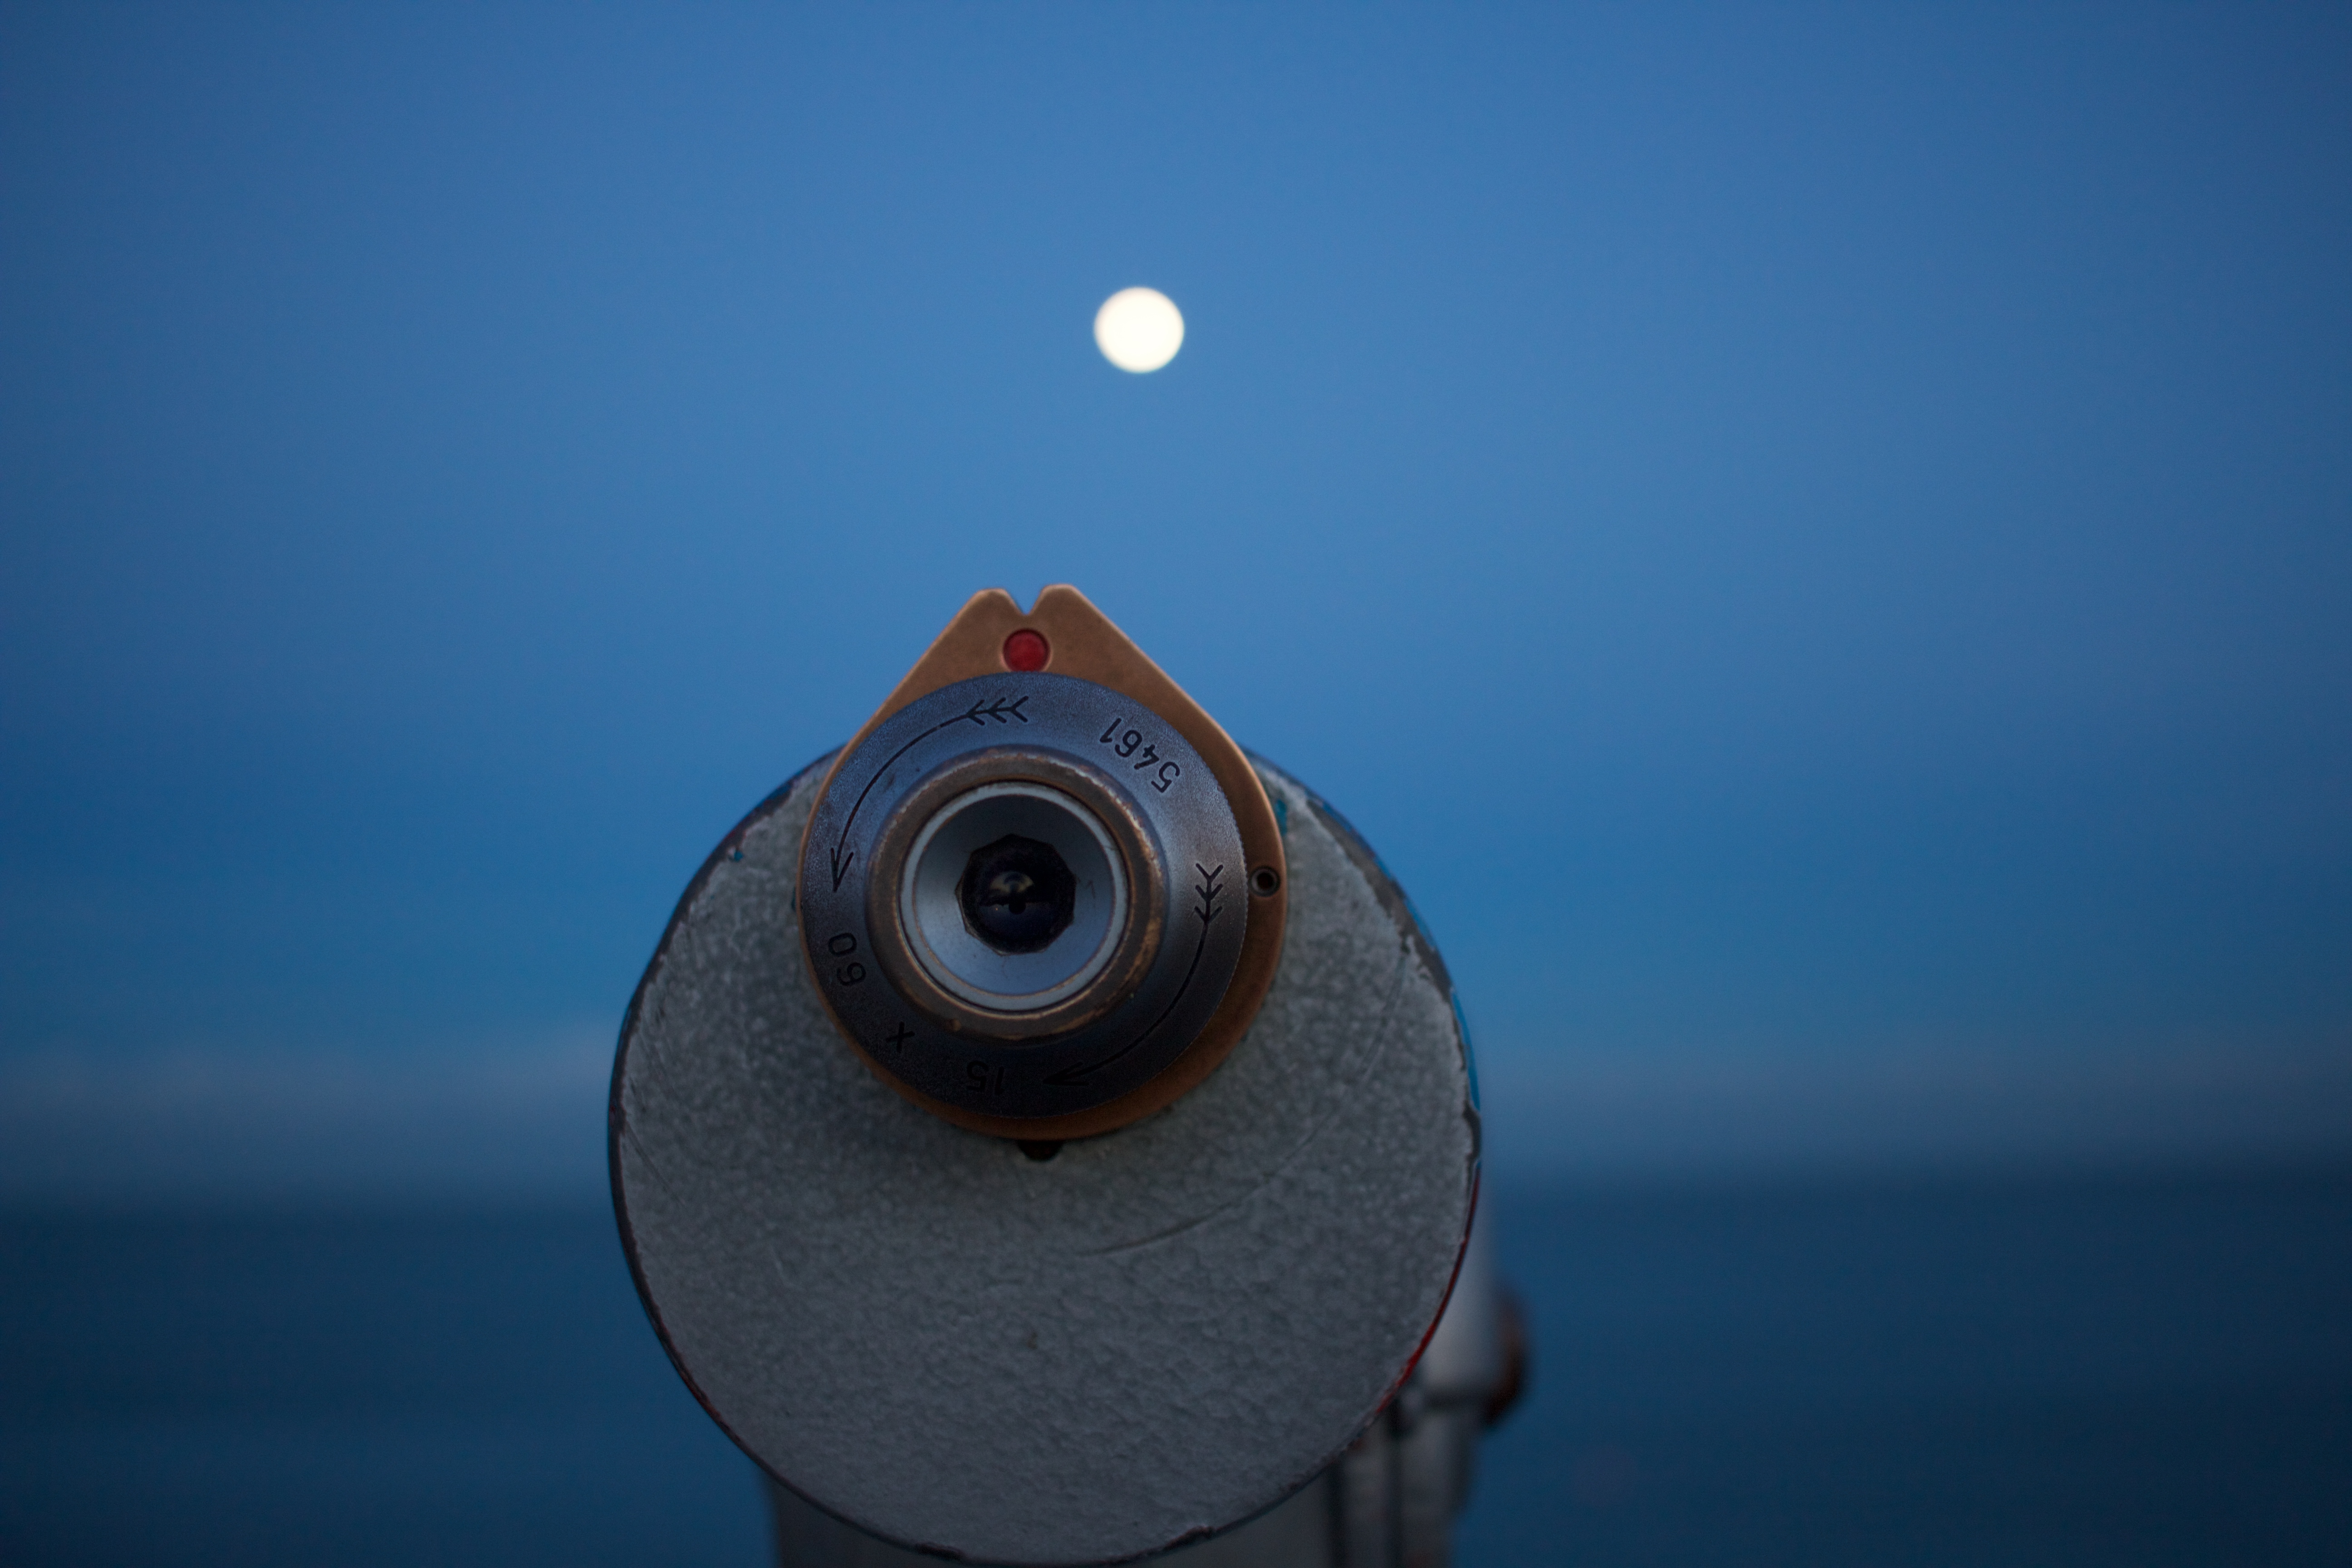
blue, sky, light, water, eye, calm, sea, photography, cloud, circle, space